Phoenix23

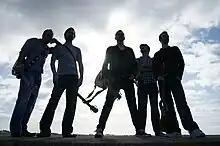
Phoenix 23

Phoenix 23 are a three piece band from Northern Ireland. Formed in 2007, they consist of three cousins, Gav Campbell, Neil Donnelly & Glenn Donnelly. They had had multiple guest players in their band throughout the years (cousin Andy Cochrane, Deano, Steve Hodge, Mark Matthewson, John Kearns and Paul Kennedy) but the core of the 3 main members keeps the band going strong!